Describe the emotion expressed in this image:  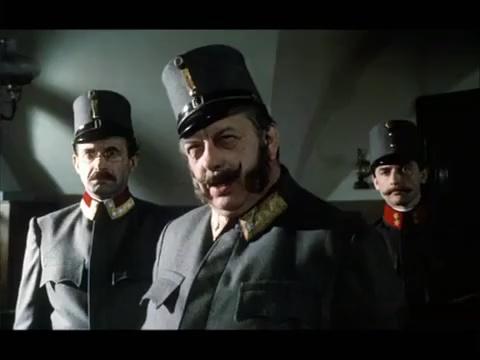
This person displays Suffering, valence and arousal with low intensity.